Tor missile system

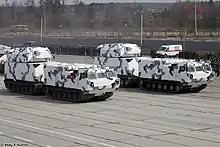
Tor-M2DT, 2017

The 3K95 "Kinzhal" ( – "dagger") is the naval version of the Tor missile system developed by "Altair" and has the NATO reporting name SA-N-9 Gauntlet. Using the same 9M330 missile as the land based version, the system can be mounted on vessels displacing over 800 tonnes and is known to be installed on the aircraft carrier, "Kirov"-class multimission cruisers, anti-submarine destroyers and frigates. The naval version of the later Tor-M1 is known as the "Yozh" ( – "hedgehog"), while the export version of the Kinzhal is known as "Klinok" ( – "blade").